Jeff East

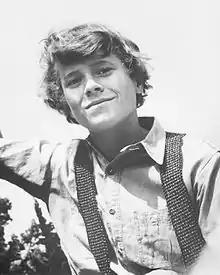
East in 1972

Jeffrey Franklin East (born October 27, 1957) is an American retired actor. Beginning his professional acting career at the age of fourteen, East is known for his portrayal of Huckleberry Finn in the United Artists feature films "Tom Sawyer" (1973) and "Huckleberry Finn" (1974), as well as for his portrayal of a teenage Clark Kent in Richard Donner's "Superman: The Movie" (1978).